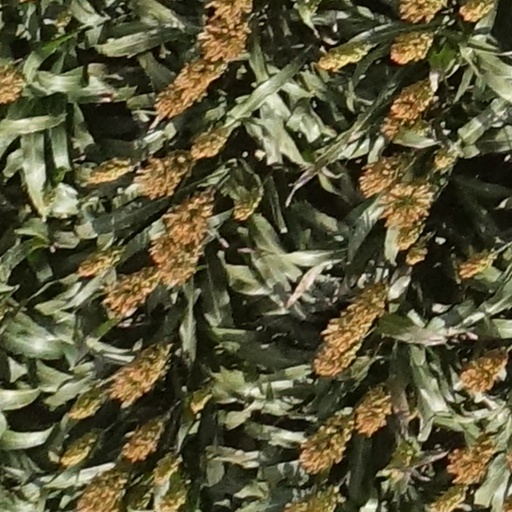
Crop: sorghum